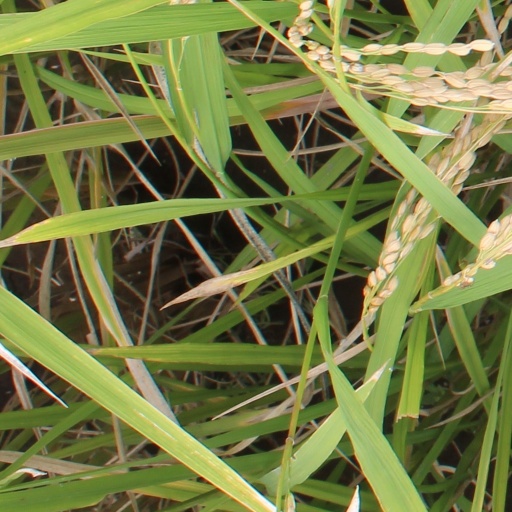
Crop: rice